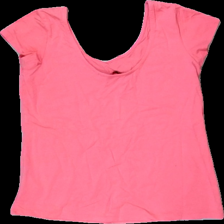
View: back
Type: T-shirt
Category: Ladies
Brand: Kappahl
Colors: Pink
Material: 100% cotton
Cut: Regular
Size: M
Season: All
Damage location: top center
Damage 2 location: bottom left
Damage 3 location: top right
Price range: 50-100
Recommended usage: Reuse
Description: rosa t-shirt med djupr urringning